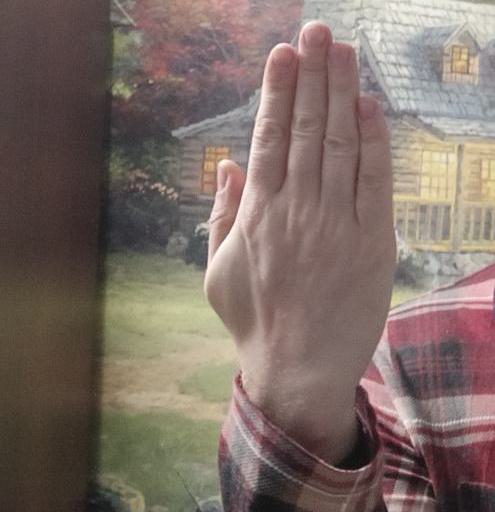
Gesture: stop_inverted